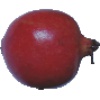
Label: Pomegranate 1